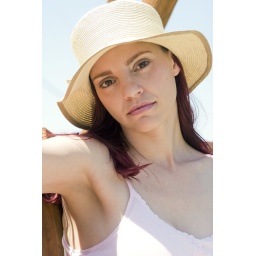
Closeup of a beautiful woman with a sun hat on, sitting on a wooden swing in the sunshine.